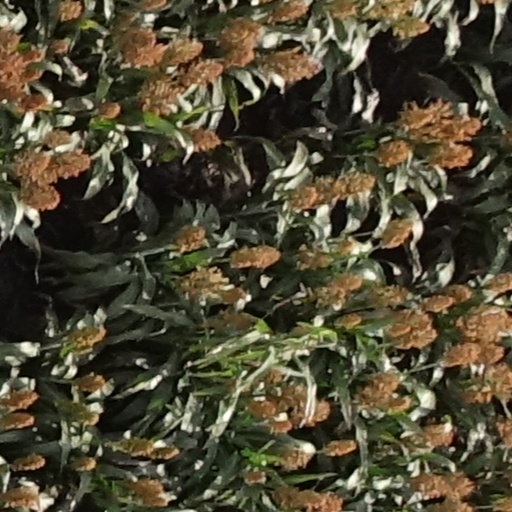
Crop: sorghum